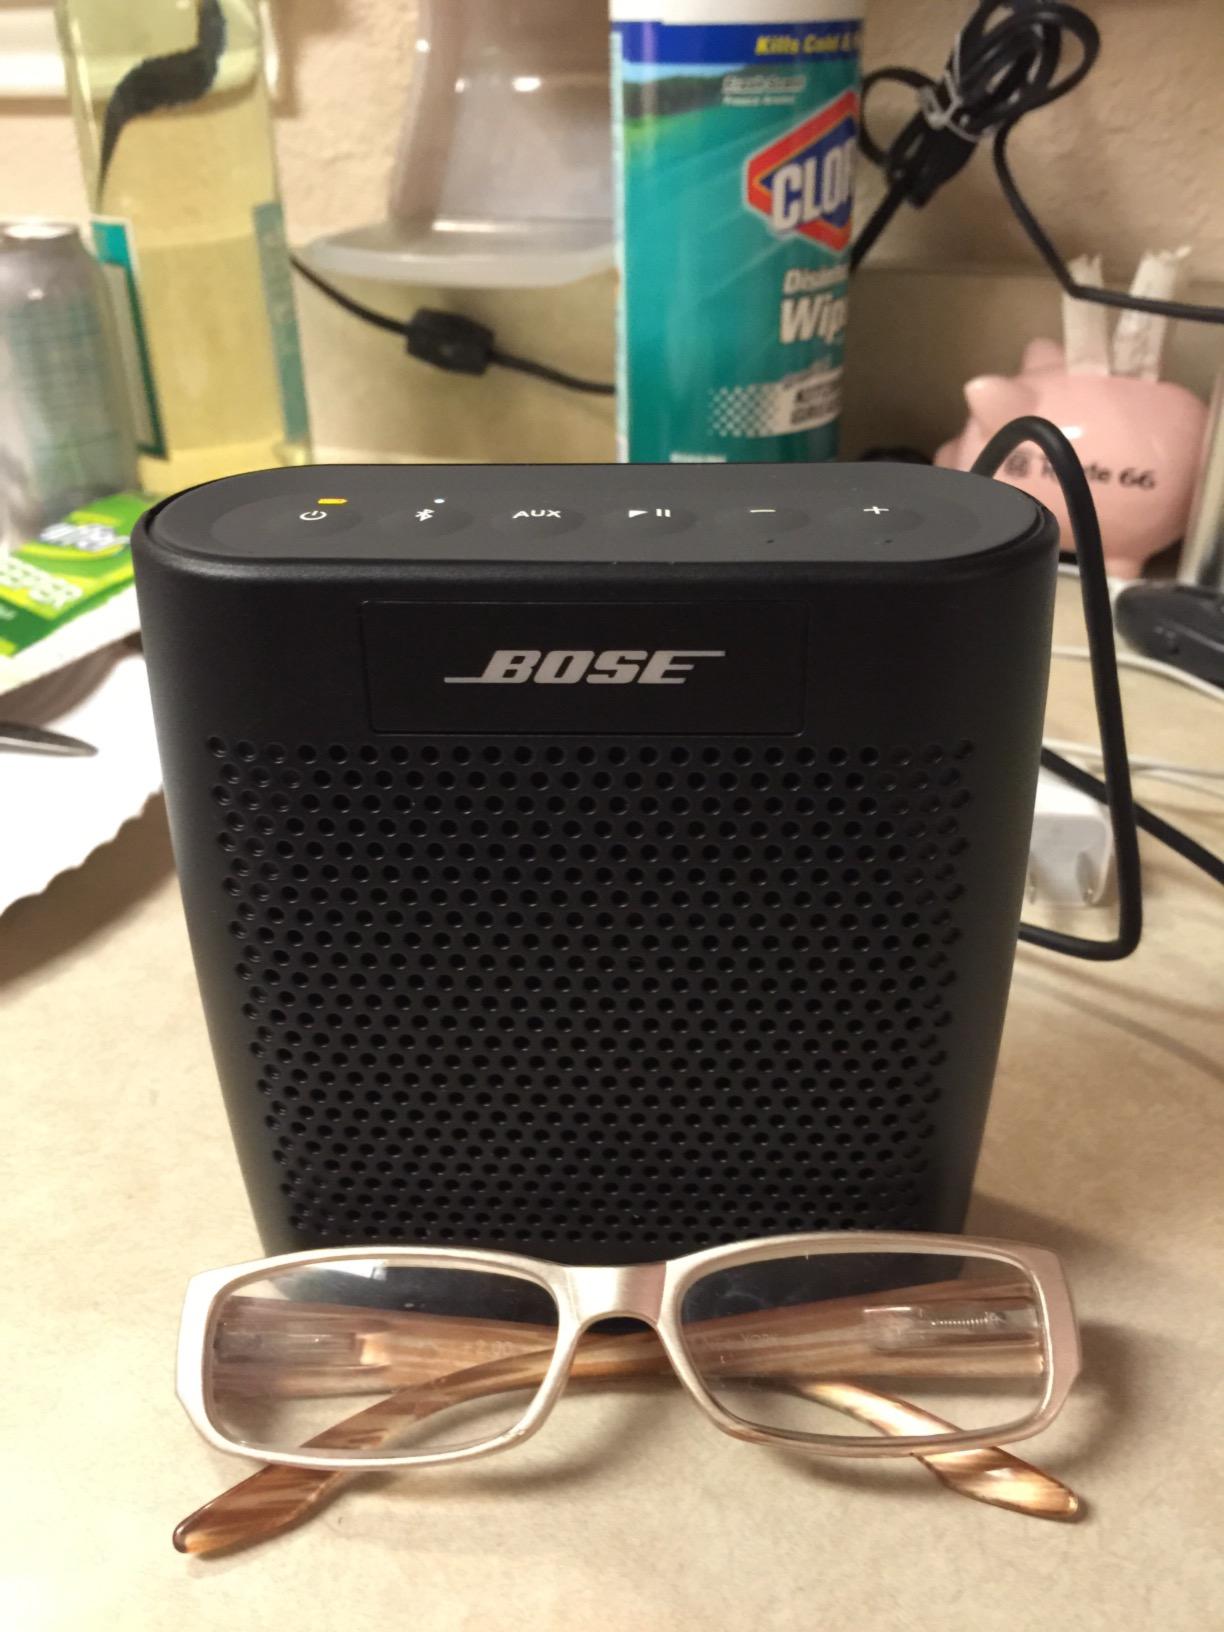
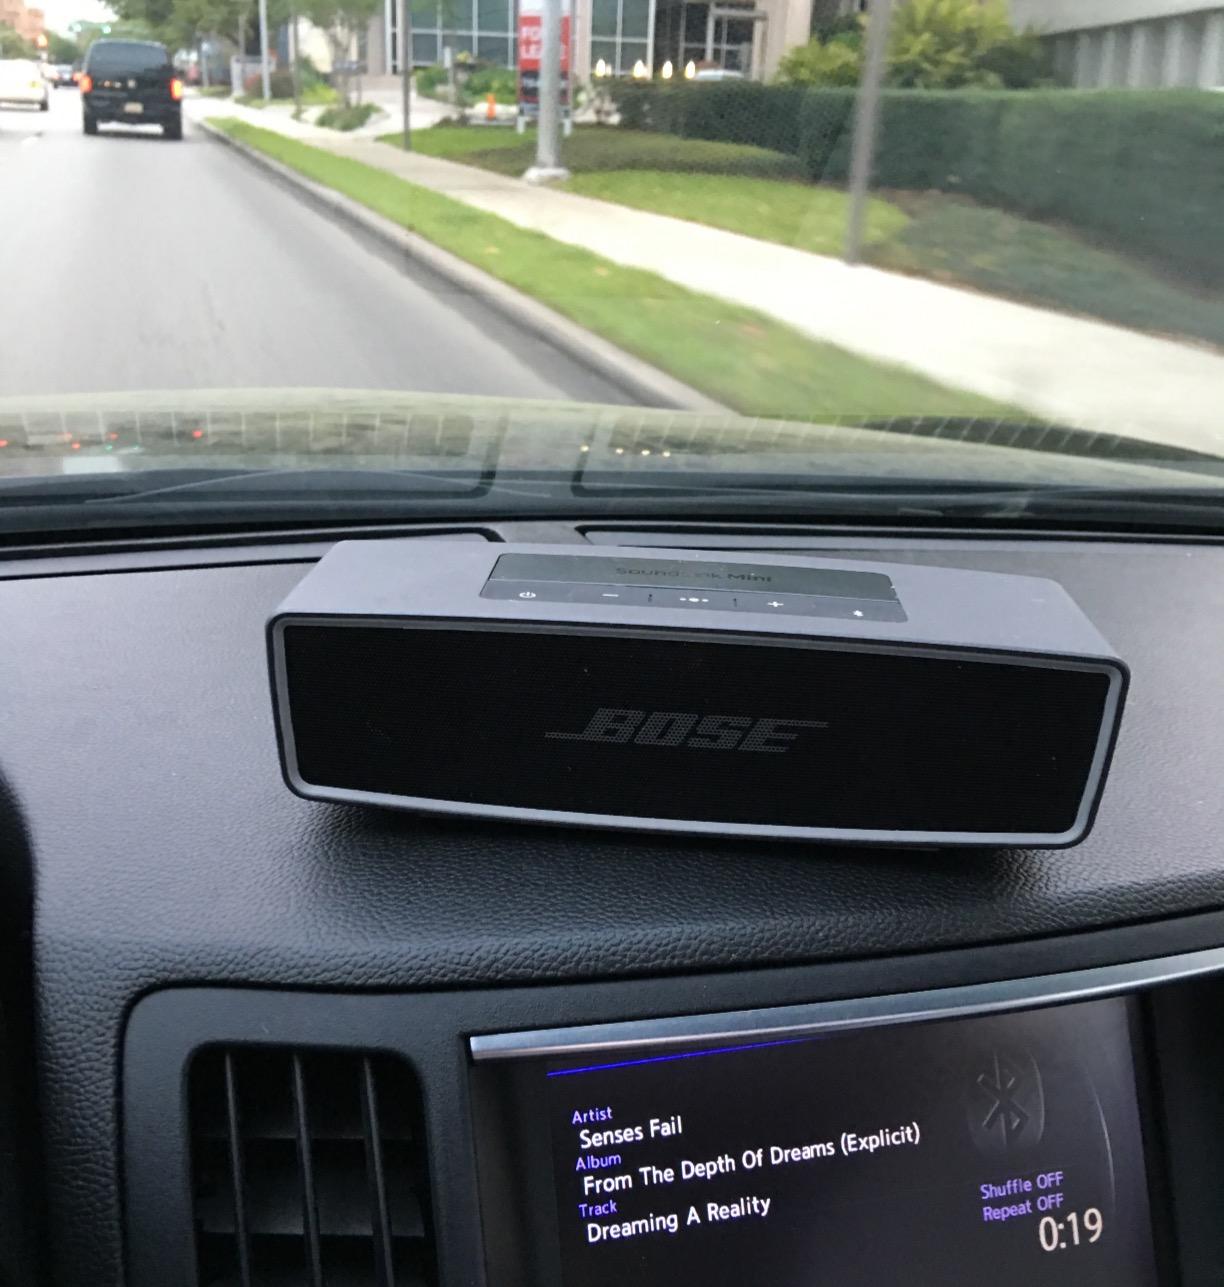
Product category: speaker
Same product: no